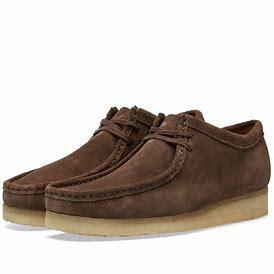
Brand: Clarks
Model: S Wallabee